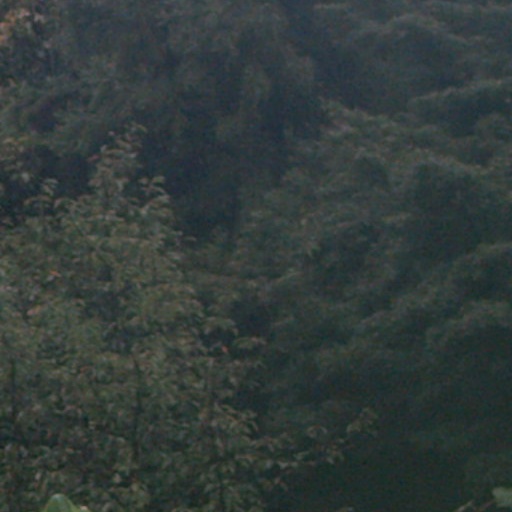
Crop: cassava